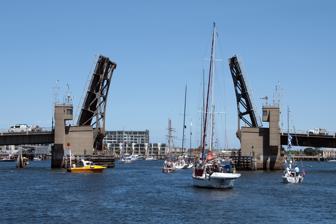
Building: Birkenhead Bridge
Country: Australia
Year built: 1940
Bridge in Lefevre Peninsula Birkenhead Bridge Birkenhead Bridge in February 2010 Coordinates 34°50′32″S 138°30′03″E / 34.84230°S 138.50093°E / -34.84230; 138.50093 Carries Nelson Street Crosses Port River Locale Lefevre Peninsula Owner Department of Planning, Transport & Infrastructure Preceded by Tom 'Diver' Derrick Bridge Followed by Jervois Bridge Characteristics Design Bascule Total length 246 metres Width 16 metres Clearance above 5.4 metres No. of lanes 4 (as built) 2 (since 2014) History Constructed by Adelaide Construction Fabrication by Perry Engineering Opened 14 December 1940 Location The Birkenhead Bridge is a bascule bridge in Adelaide , Australia that crosses the Port River . In February 1938, the Government of South Australia awarded a contract to Adelaide Construction to build a bridge across the Port River from Birkenhead to Port Adelaide , with Perry Engineering contracted to supply the steelwork. The bridge was opened on 14 December 1940 by Governor Malcolm Barclay-Harvey . It was one of only four bascule bridges in the world adapted for use by trolleybuses . In 2014, two of the four road lanes were converted into pedestrian and bike paths. In 2020, the timber road deck has been replaced with fibre reinforced polymer and the timber footpath with aluminium. The bridge is listed on the South Australian Heritage Register . References